Macheret Trench

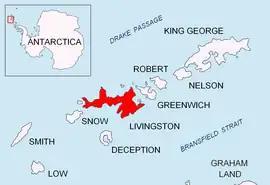
Location of Livingston Island in the South Shetland Islands.

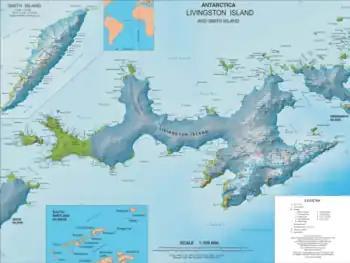
Topographic map of Livingston Island and Smith Island.

Macheret Trench (‘Padina Macheret’ \pa-'di-na ma-che-'ret\) is the narrow, elongated subglacial valley reaching a maximum depth of 120 m below sea level beneath upper Perunika Glacier on Livingston Island in the South Shetland Islands, Antarctica. From its deepest section at 62°36'38.0"S by 60°15'55.0"W, situated north of Rezen Knoll, the feature extends below sea level 3.8 km in southeast direction to near Wörner Gap.